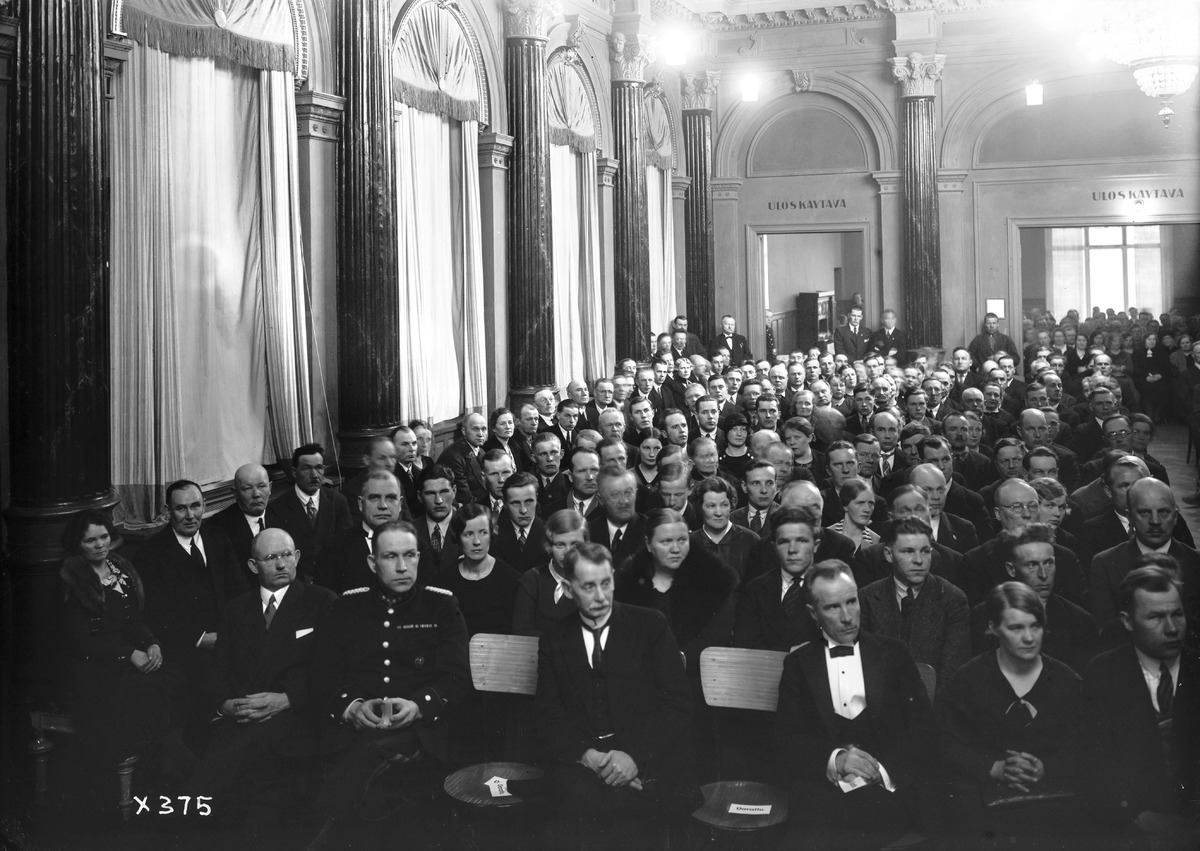
Kansallisen Edistyspuolueen Oulun osaston järjestämän kansalaisjuhlan yleisöä Oulun Seurahuoneella
Audience at an event organized by the Oulu section of National Progressive Party in Oulu's Seurahuone
sisällön kuvaus: Kansallisen Edistyspuolueen Oulun osaston järjestämän kansalaisjuhlan yleisöä Oulun Seurahuoneella 9.4.1934. content description: Audience at an event organized by the Oulu section of National Progressive Party (Kansallinen Edistyspuolue) in Oulu's Seurahuone on April 9, 1934.
Vuosi: 1934
Paikka: Suomi, Oulu, Suomi, Pohjois-Pohjanmaa, Oulu
Aiheet: Kansallinen Edistyspuolue; poliittiset tilaisuudet; sisäkuva; ryhmäkuva; yleisö; audience; National Progressive Party; political events